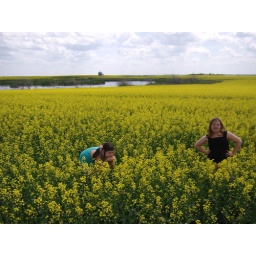
girls in canola field